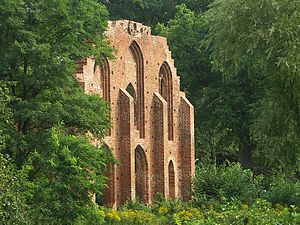
Boitzenburger Land / Seværdigheder
Klosterruiner
Boitzenburger Land er en amtsfri kommune i landkreis Uckermark i den tyske delstat Brandenburg. Den er med et areal på 216 km² nummer 53 i størrelse i Tyskland.